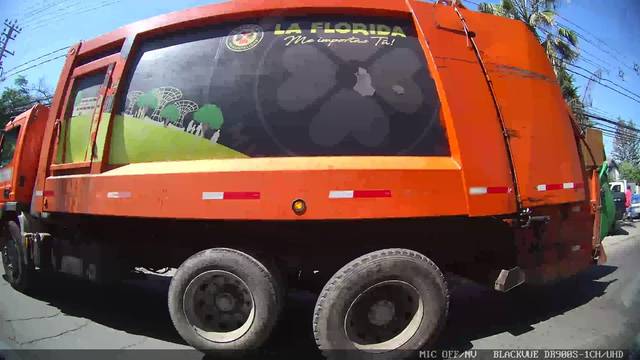
Region: Chile
Coordinates: -33.518, -70.56